Maximilien Robespierre

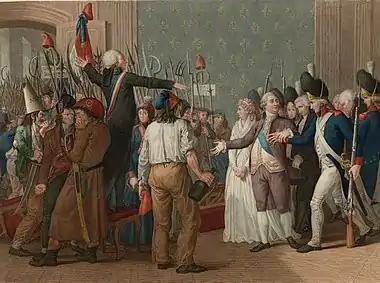
Demonstration of 20 June 1792 at the Tuileries

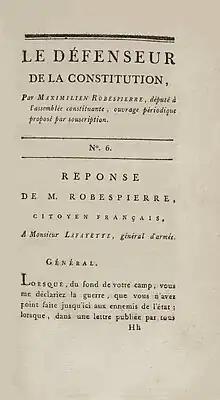
"Le Défenseur de la Constitution" (1792)

The Declaration of Pillnitz issued by Austria and Prussia on 27 August 1791 warned the people of France not to harm Louis XVI or these nations would "militarily intervene". Brissot rallied the support of the Legislative Assembly for war with Austria. As Jean-Paul Marat, Georges Danton and Robespierre had not been elected in the new legislature, thanks to the Self-Denying Ordinance, anti-war politics mainly took place outside the Assembly. On 18 December 1791, Robespierre gave a second speech at the Jacobin club against war, warning against the threat of dictatorship stemming from it: